Civil forfeiture in the United States

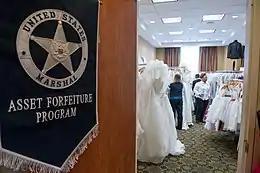
The U.S. Marshals and GSA sold 2,000 dresses and accessories near Baltimore in 2015. The dresses were seized in connection with the criminal conviction of a woman who supported her wedding boutique by embezzling over $5 million from her employer.

In the United States, civil forfeiture (also called civil asset forfeiture or civil judicial forfeiture) is a process in which law enforcement officers take assets from people who are suspected of involvement with crime or illegal activity without necessarily charging the owners with wrongdoing. While civil procedure, as opposed to criminal procedure, generally involves a dispute between two private citizens, civil forfeiture involves a dispute between law enforcement and "property" such as a pile of cash or a house or a boat, such that the thing is suspected of being involved in a crime. To get back the seized property, owners must prove it was not involved in criminal activity. Sometimes it can mean a threat to seize property as well as the act of seizure itself. Civil forfeiture is not considered to be an example of a criminal justice financial obligation.